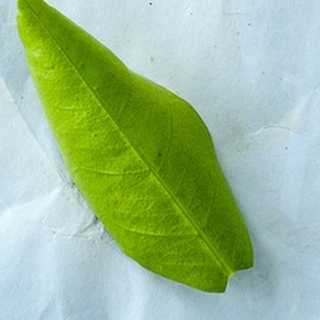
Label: healthy_lemon